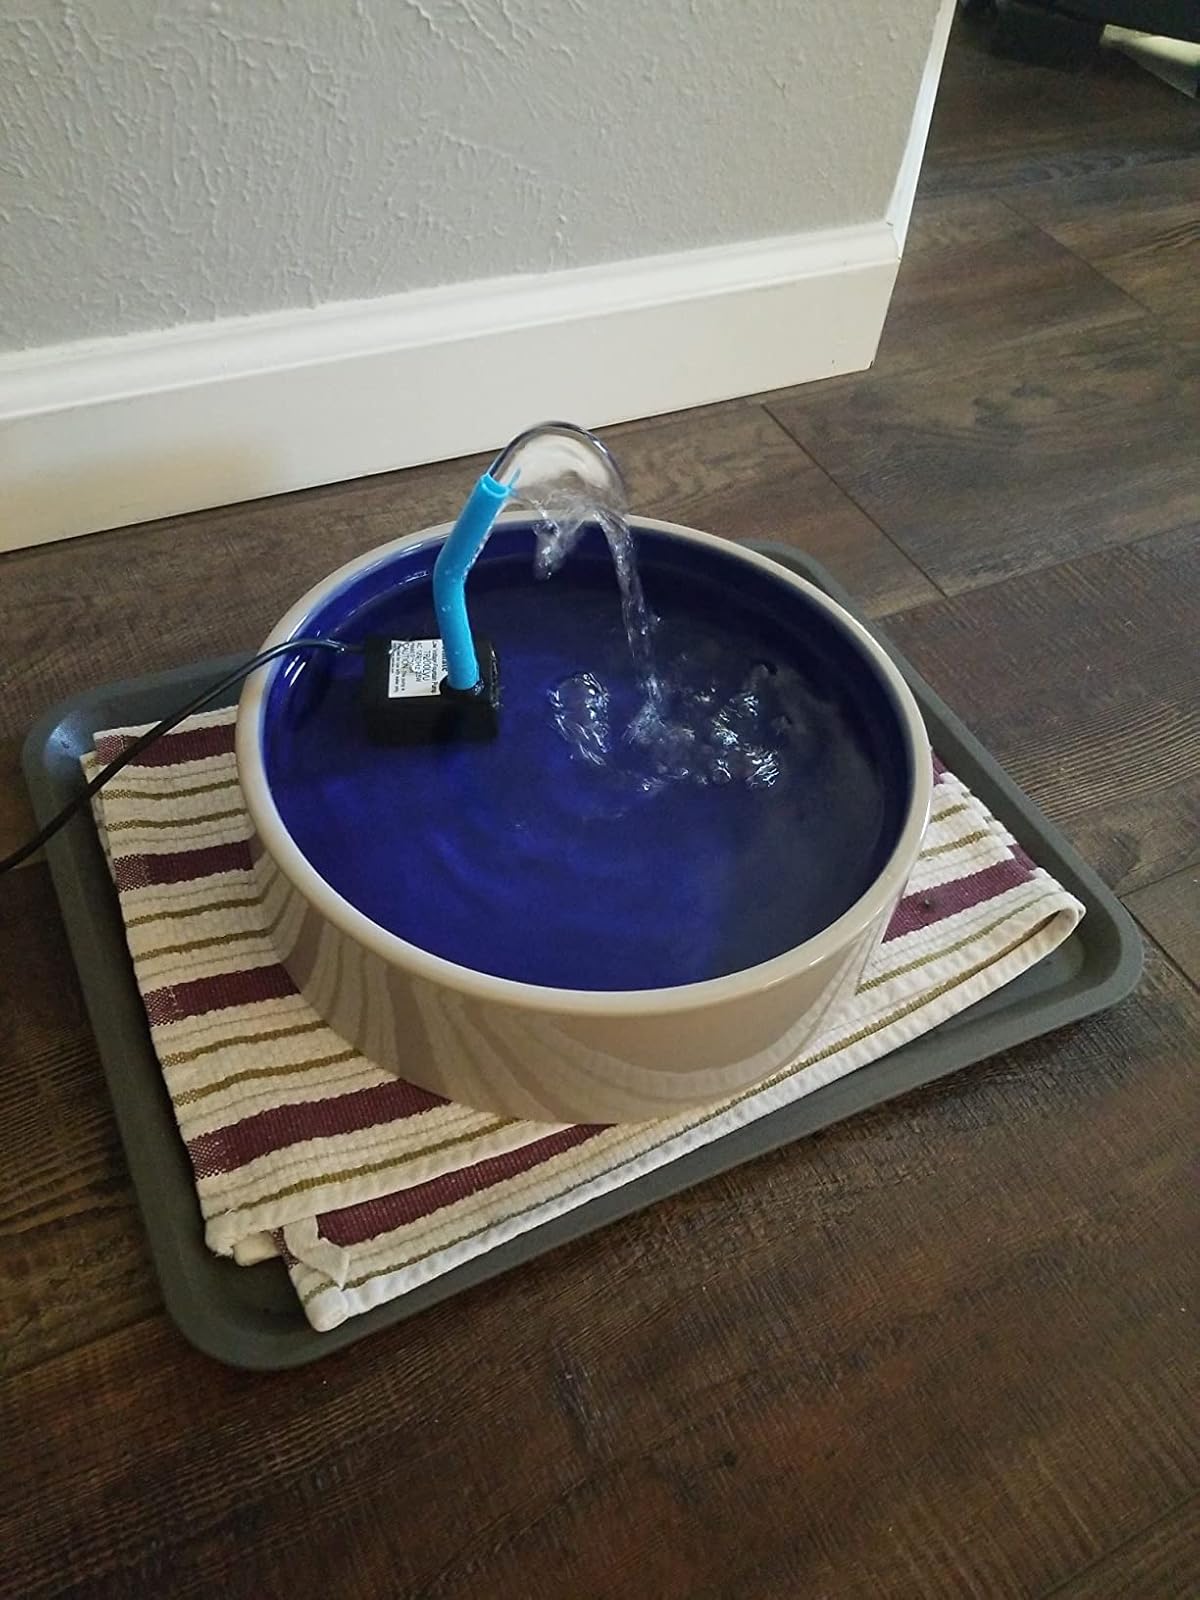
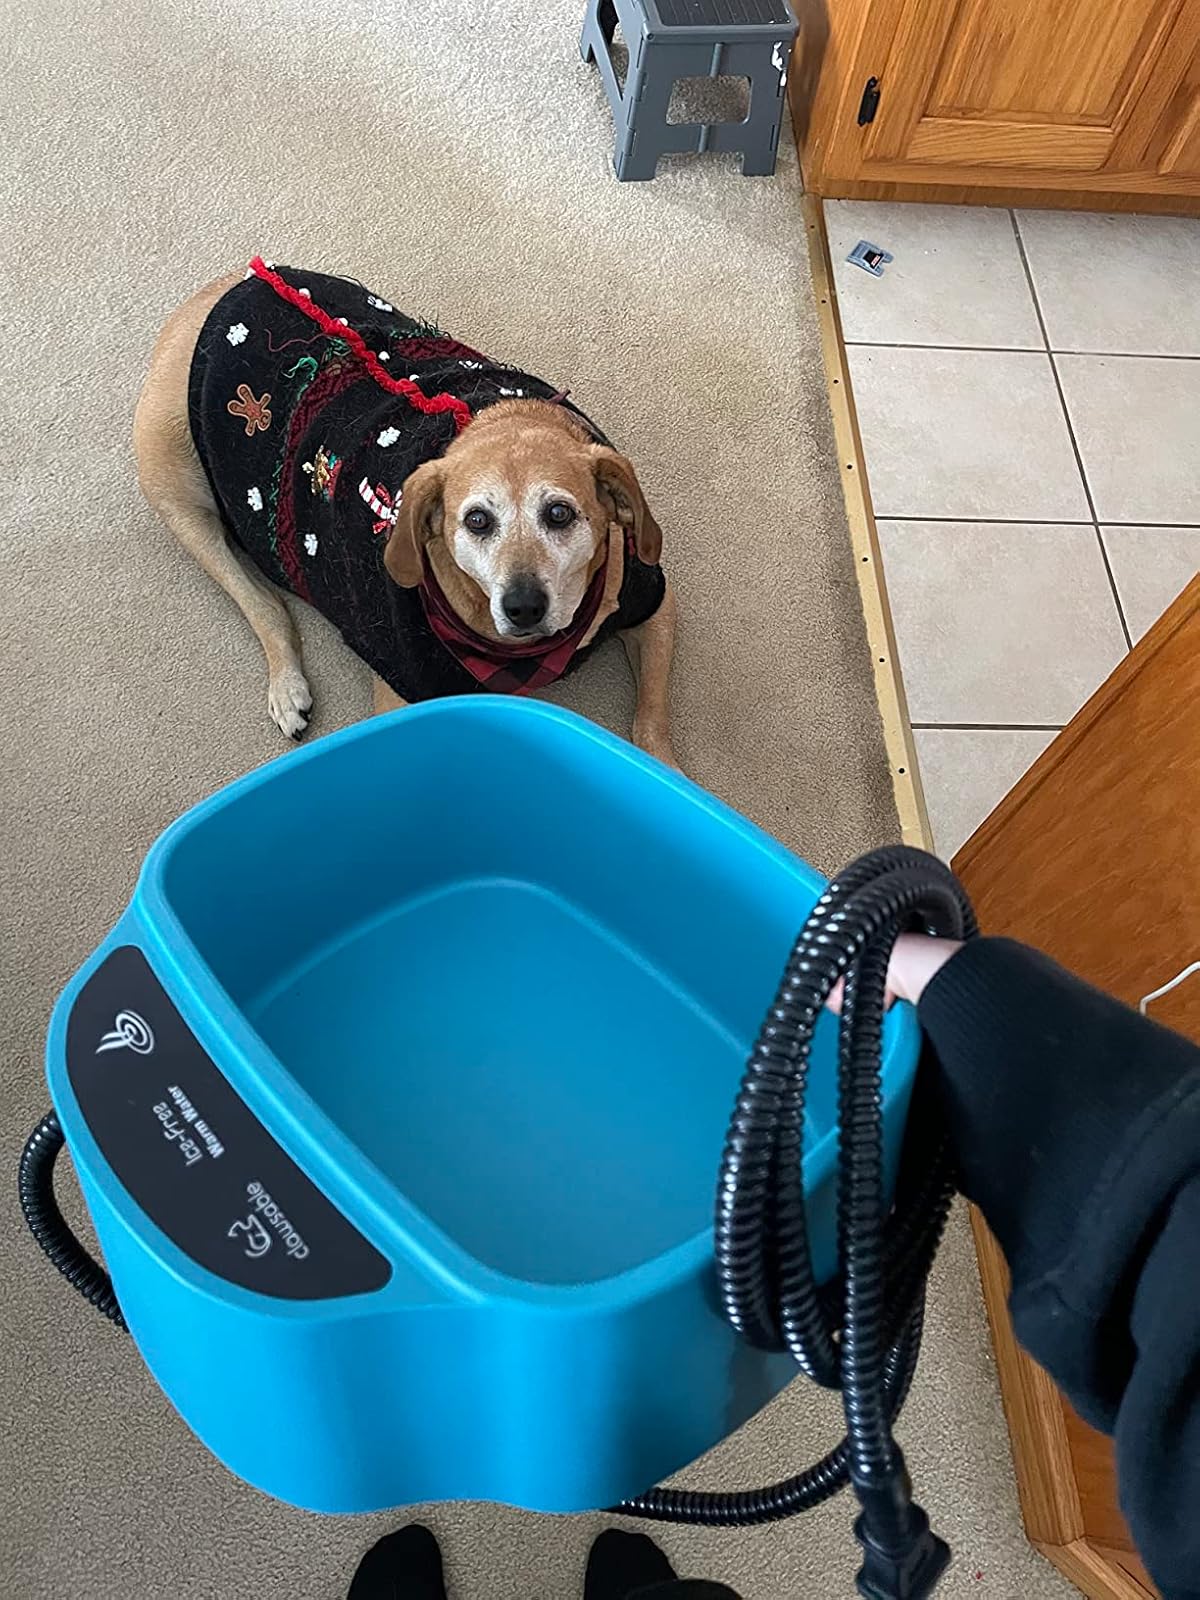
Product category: items_bowl
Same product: no